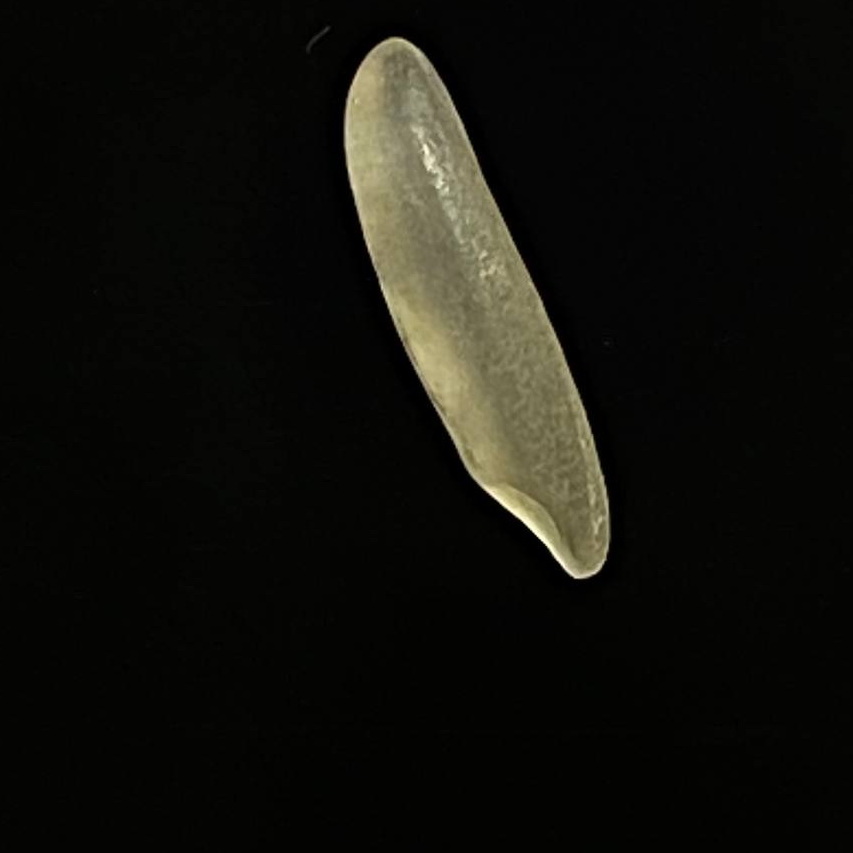
Rice variety: Bashmoti